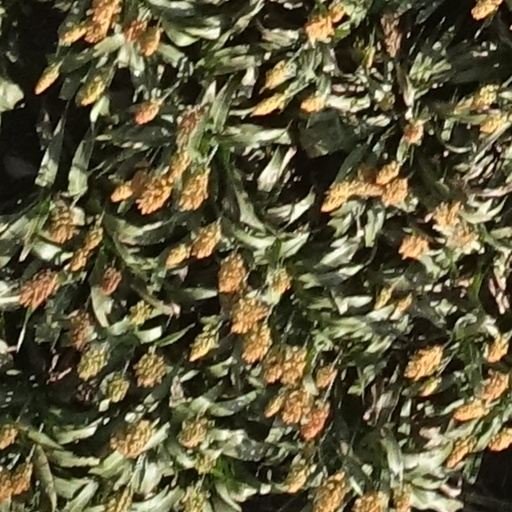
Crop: sorghum